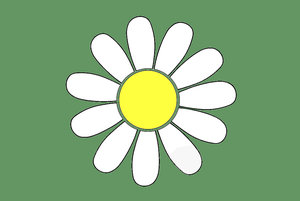
D'après les photos disponibles de l'époque (http://www.frestonia.org/#prettyPhoto[3525-TV%20Stills]/1/)
Frestonia était le nom adopté par les habitants de Freston Road, une rue du nord-ouest du quartier londonien de Notting Hill, historiquement partie de Latimer Road, et également connu sous le nom de Notting Dale, pour former une micronation lorsqu'ils déclarèrent la sécession d'avec le Royaume-Uni en 1977. L'acteur David Rappaport en était le ministre des Affaires étrangères et le dramaturge Heathcote Williams, l'ambassadeur en Grande-Bretagne.
La liste de micronations ci-dessous indique des micronations notables, existantes ou ayant existé. Une micronation est une entité créée par un petit nombre de personnes, qui prétend au statut de nation indépendante ou qui en présente des caractéristiques, mais n'est pas formellement reconnue comme telle par des nations officielles ou par des organismes transnationaux. En 2014, on estime à près de 400 le nombre de celles-ci.
Cet article présente les drapeaux des micronations de la liste de micronations.